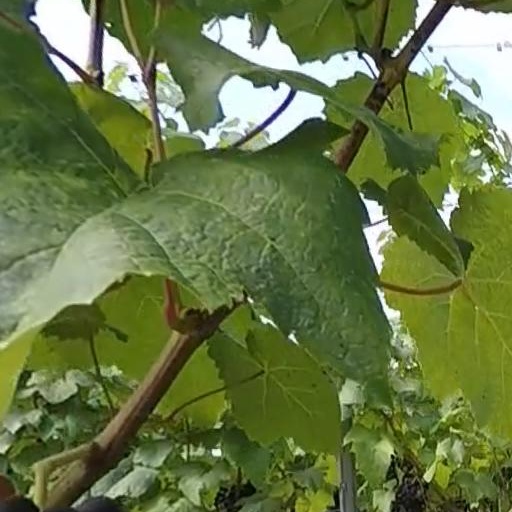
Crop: grape